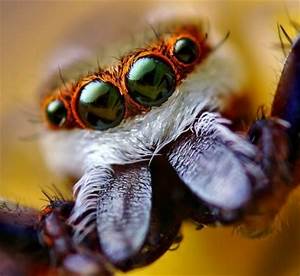
Label: spider